Top o' the Morning (1922 film)

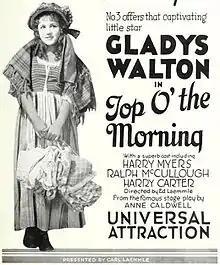
Advertisement

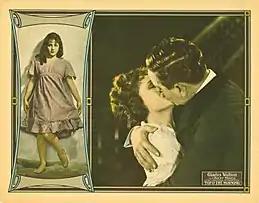
Lobby card

Top o' the Morning is a lost 1922 silent romantic drama film directed by Edward Laemmle and starring Gladys Walton. It was produced and distributed by Universal Film Manufacturing Company.